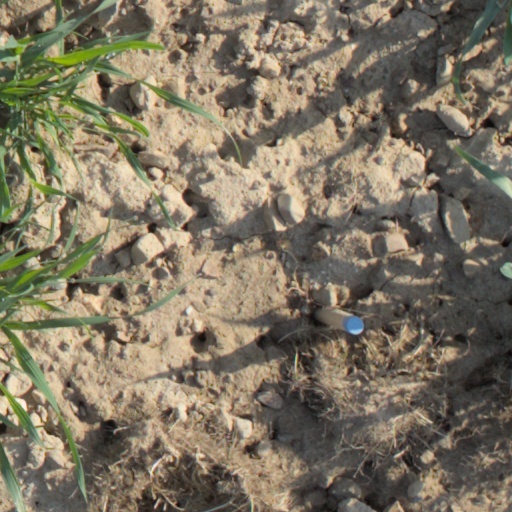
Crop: wheat